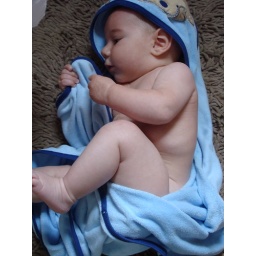
hanging out in my monkey towel